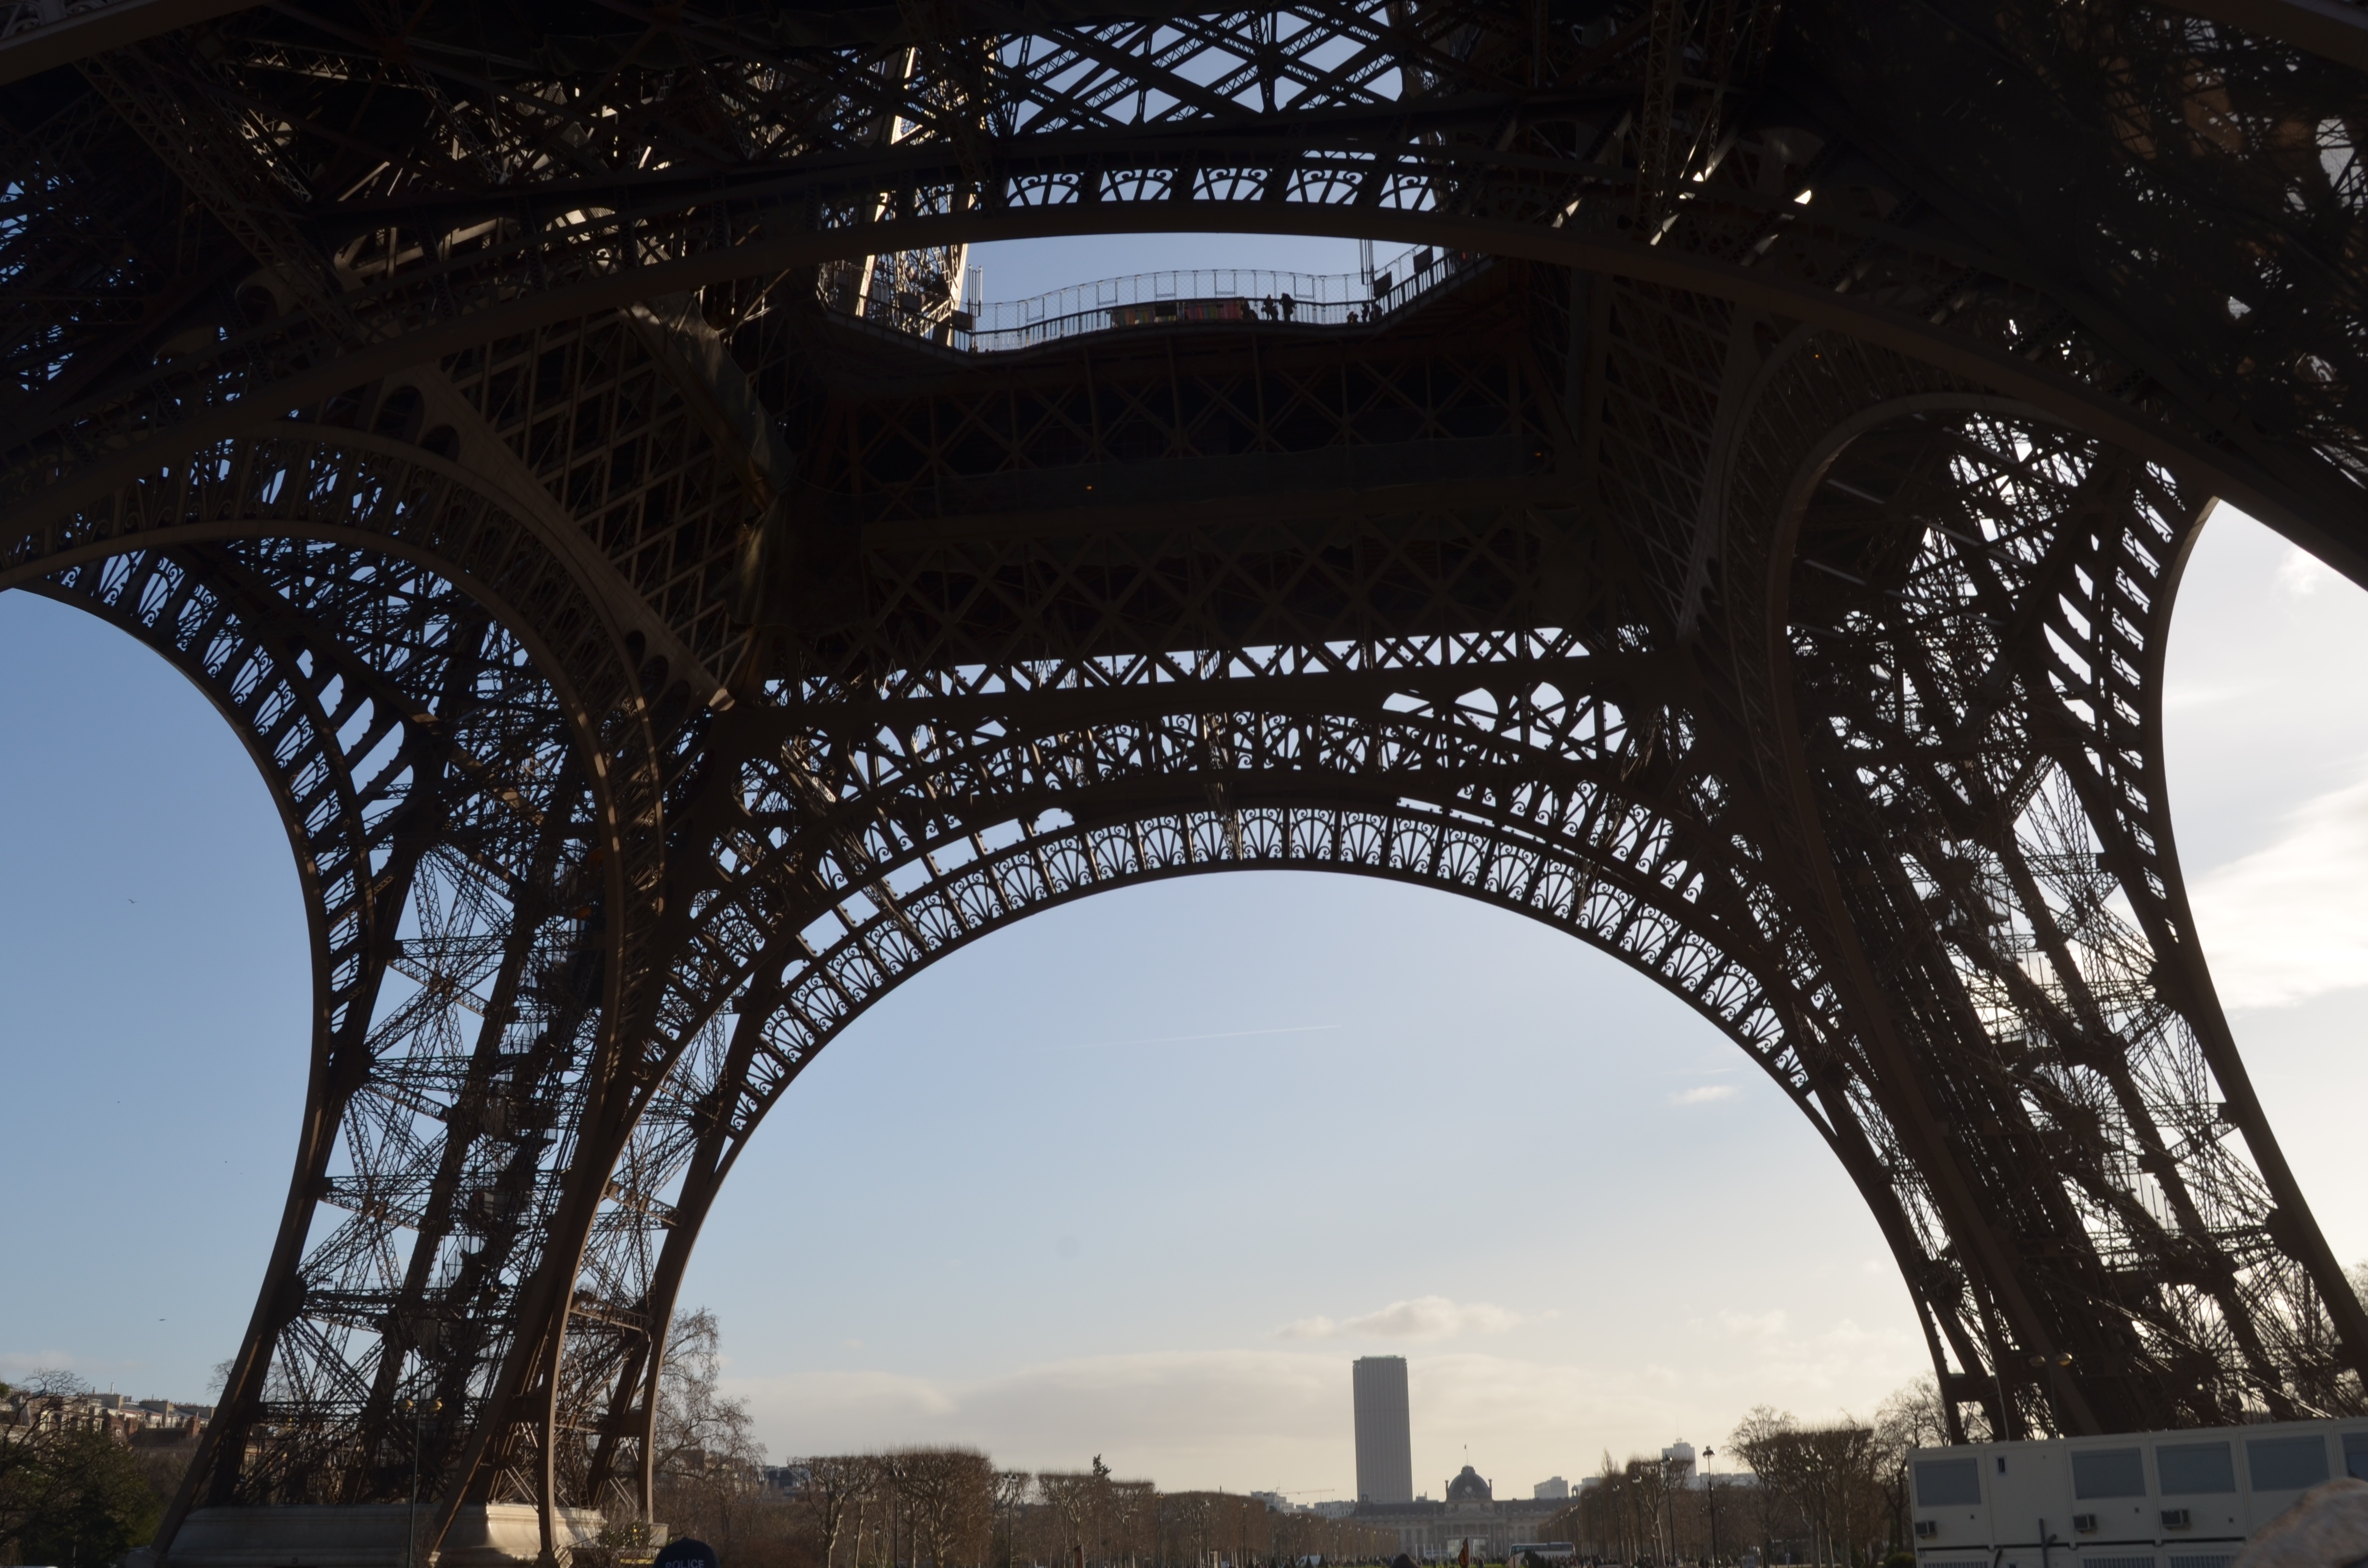
architecture, structure, bridge, eiffel tower, paris, france, arch, landmark, places of interest, symmetry, steel structure, ancient history